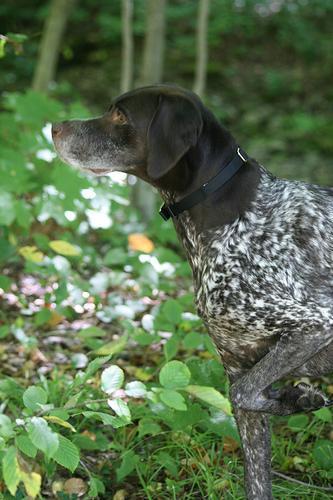
german shorthaired